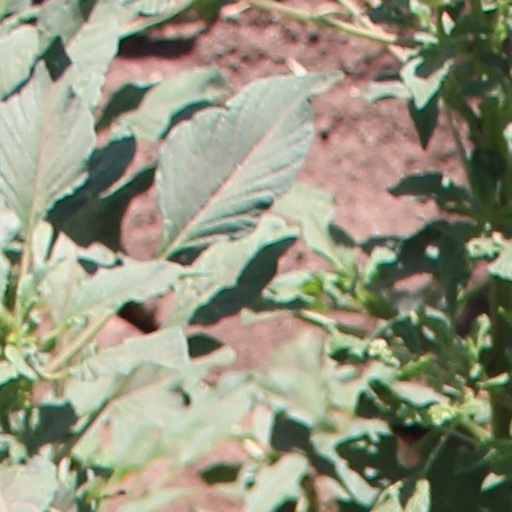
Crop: wheat